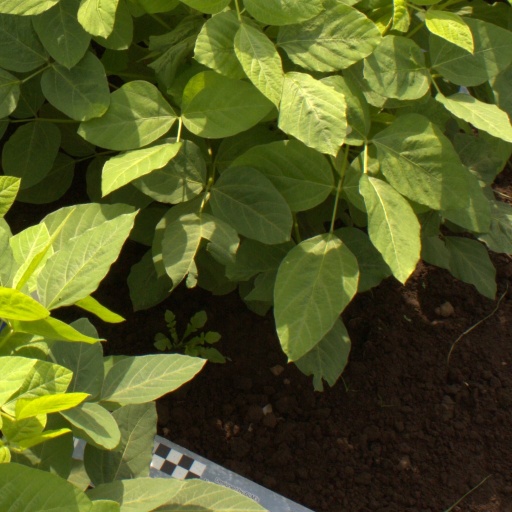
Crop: soybean